Premonition (2007 film)

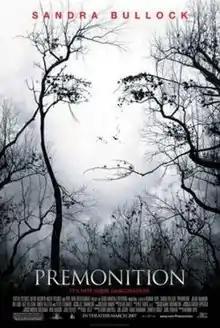
Theatrical release poster

Premonition is a 2007 American supernatural psychological thriller directed by Mennan Yapo and starring Sandra Bullock in the lead role, with Julian McMahon, Nia Long, Kate Nelligan, Amber Valletta and Peter Stormare. The film's plot depicts homemaker Linda experiencing the days surrounding her husband's death in a non-chronological order and attempting to save him from his impending doom.